Oberschleißheim

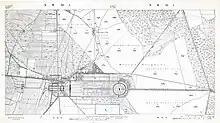
Map of the Palace Complex in Oberschleissheim from 1859/1860

As part of the administrative reforms in Bavaria in 1818, Unterschleissheim became an independent political community, (thus separated from the community of Oberschleissheim with its Palace Complex).